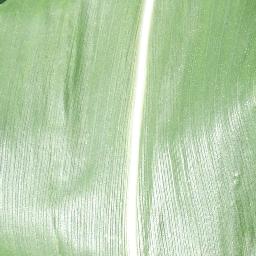
Label: Corn_(Maize)___Healthy